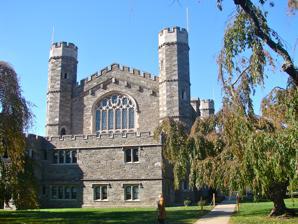
Building: Old Library (Bryn Mawr College)
Country: United States of America
Year built: 1922
United States historic place M. Carey Thomas Library, Bryn Mawr College U.S. National Register of Historic Places U.S. National Historic Landmark Show map of Pennsylvania Show map of the United States Location Bounded by Morris, Yarrow, Wyndon and New Gulph Rds., Bryn Mawr College campus, Bryn Mawr, Pennsylvania Coordinates 40°1′36″N 75°18′52″W / 40.02667°N 75.31444°W / 40.02667; -75.31444 Built 1922 Architect Walter Cope ; John Stewardson Architectural style Late Gothic Revival NRHP reference No. 91002052 Significant dates Added to NRHP July 17, 1991 Designated NHL July 17, 1991 The Old Library is a college library at Bryn Mawr College in Bryn Mawr, Pennsylvania. Previously named the M. Carey Thomas Library after Bryn Mawr's first dean and second president, it was formally renamed in 2018 as a result of controversy surrounding Thomas's history of racism and anti-Semitism. The building was in use as a library until 1970, when the Mariam Coffin Canaday Library opened. Today, it is primarily a space for performances, readings, lectures, and public gatherings. History and description The Great Hall, the reading room of the old library, was designed by Walter Cope (of Cope and Stewardson ) in 1901 and built by Stewardson and Jamieson in 1907. M. Carey Thomas played a large part in its planning, particularly by taking photographs and doing architectural research on the library's University of Oxford inspirations, and by helping the library's construction survive many hardships, such as Cope's death and financial troubles. Built with ashlar gray stone and lined with coffered oak paneling, the Great Hall was inspired by the dining hall at Wadham College, Oxford and features a king post truss ceiling painted by Lockwood de Forest with geometric renaissance patterns that continue down the wall, ending with tulip-bordered corbels situated between large, arch-shaped lead-paned windows, which flood the space with light. The tracery of the windows is also modeled after Wadham College's dining hall, albeit without Wadham's stained glass . This area was renovated and conserved by Voith & Mactavish Architects LLP. Carey Thomas asked Cope specifically not to "copy the interior plan at any other college, as it was a plan worked out by us at Bryn Mawr for us own individual needs and so far as he and I knew absolutely unique." The Great Hall was once the home of an Athena Lemnia statue (damaged in 1997) that is now located in a high alcove in the Rhys Carpenter Art and Archaeology Library. A plaster cast of that Athena now stands in her place at the Great Hall. The library encloses a large open courtyard called "The Cloisters ", which is the site of the College's traditional Lantern Night ceremony. The cremated remains of M. Carey Thomas and Emmy Noether are in the courtyard cloister. According to her 1985 graduation address, alumna Katharine Hepburn used to go skinny dipping in the Cloisters' fountain. A popular tradition is for undergraduates to skinny dip before graduating, and conveniently the fountain contains chlorinated water. The building was declared a National Historic Landmark in 1991. In 2017, the College established a working group to address M. Carey Thomas's legacy of racism and anti-Semitism and began phasing out the use of her name. The following year, the Board of Trustees formalized the decision to use the names “The Old Library” and “The Great Hall” in connection with the building. A set of signs contextualizing Thomas and the renaming of the building were installed by the Bryn Mawr Histories Group in 2019. Gallery Great Hall Ceiling in the Great Hall Cloisters References